Jo Baer

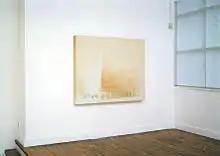
"The Old Year" (1974–1975)

In the late 1960s, Baer was experimenting with color and shifting the visual focus of her work. While working on the series "The Stations of the Spectrum" (1967–1969), Baer painted over their white surfaces to make them gray. She then turned them into triptychs because she saw that these paintings had more wall power when they were hung together. Next, as she said, "I wanted to know what happens around a corner – that interested me as an optical thing." The result was the Wraparound paintings, where-in which Baer painted thick black bands edged by blues, greens, oranges, and lavenders that went around the sides of the canvas – areas that artists customarily ignore, overlook, or cover with a frame. More than ever, the action was at the edges: "Sensation," Baer wrote, "is the edge of things. Where there are no edges, there are no places—a uniform visual field quickly disappears." Further challenging the notion of where a painting begins or ends, Baer added sweeping diagonal and curved paths of color that streaked across her once-inviolate white fields and down the sides of the canvas. These canvases bore titles like "H. Arcuata" (1971; coll. Daimler Corporation, Zurich), and "V. Lurida" (1971, Levi-Strauss Collection, San Francisco). The titles were orotund flights of fancy – they identified fictitious specious of plants that she extrapolated from a book of botanical Latin she owned. (Baer was cultivating prize-winning orchids in the late 1960s, and became an expert on growing them inside an urban loft.) When translated into English, Baer's Latinate letters and words have nothing to do with flowers; instead, they are visual descriptions masquerading as scientific diction. "H." stands for "horizontal" and "V." for "vertical." "Arcuata" means curved, and "lurida" means "pale" or "shining."